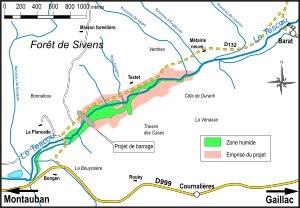
Le barrage de Sivens est un projet abandonné de barrage sur le cours du Tescou, un affluent du Tarn dans le bassin de la Garonne. Le projet initial est abandonné le 4 décembre 2015 par arrêté préfectoral.